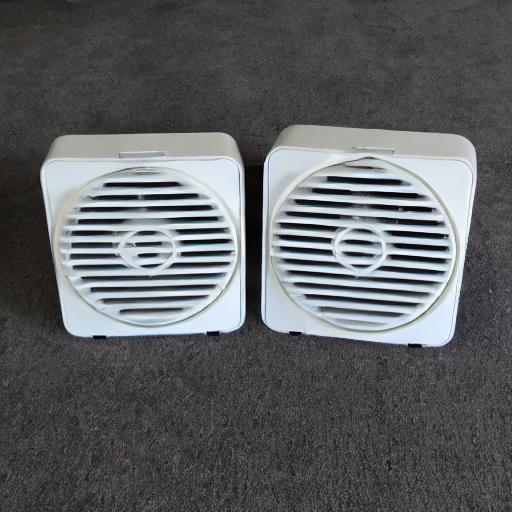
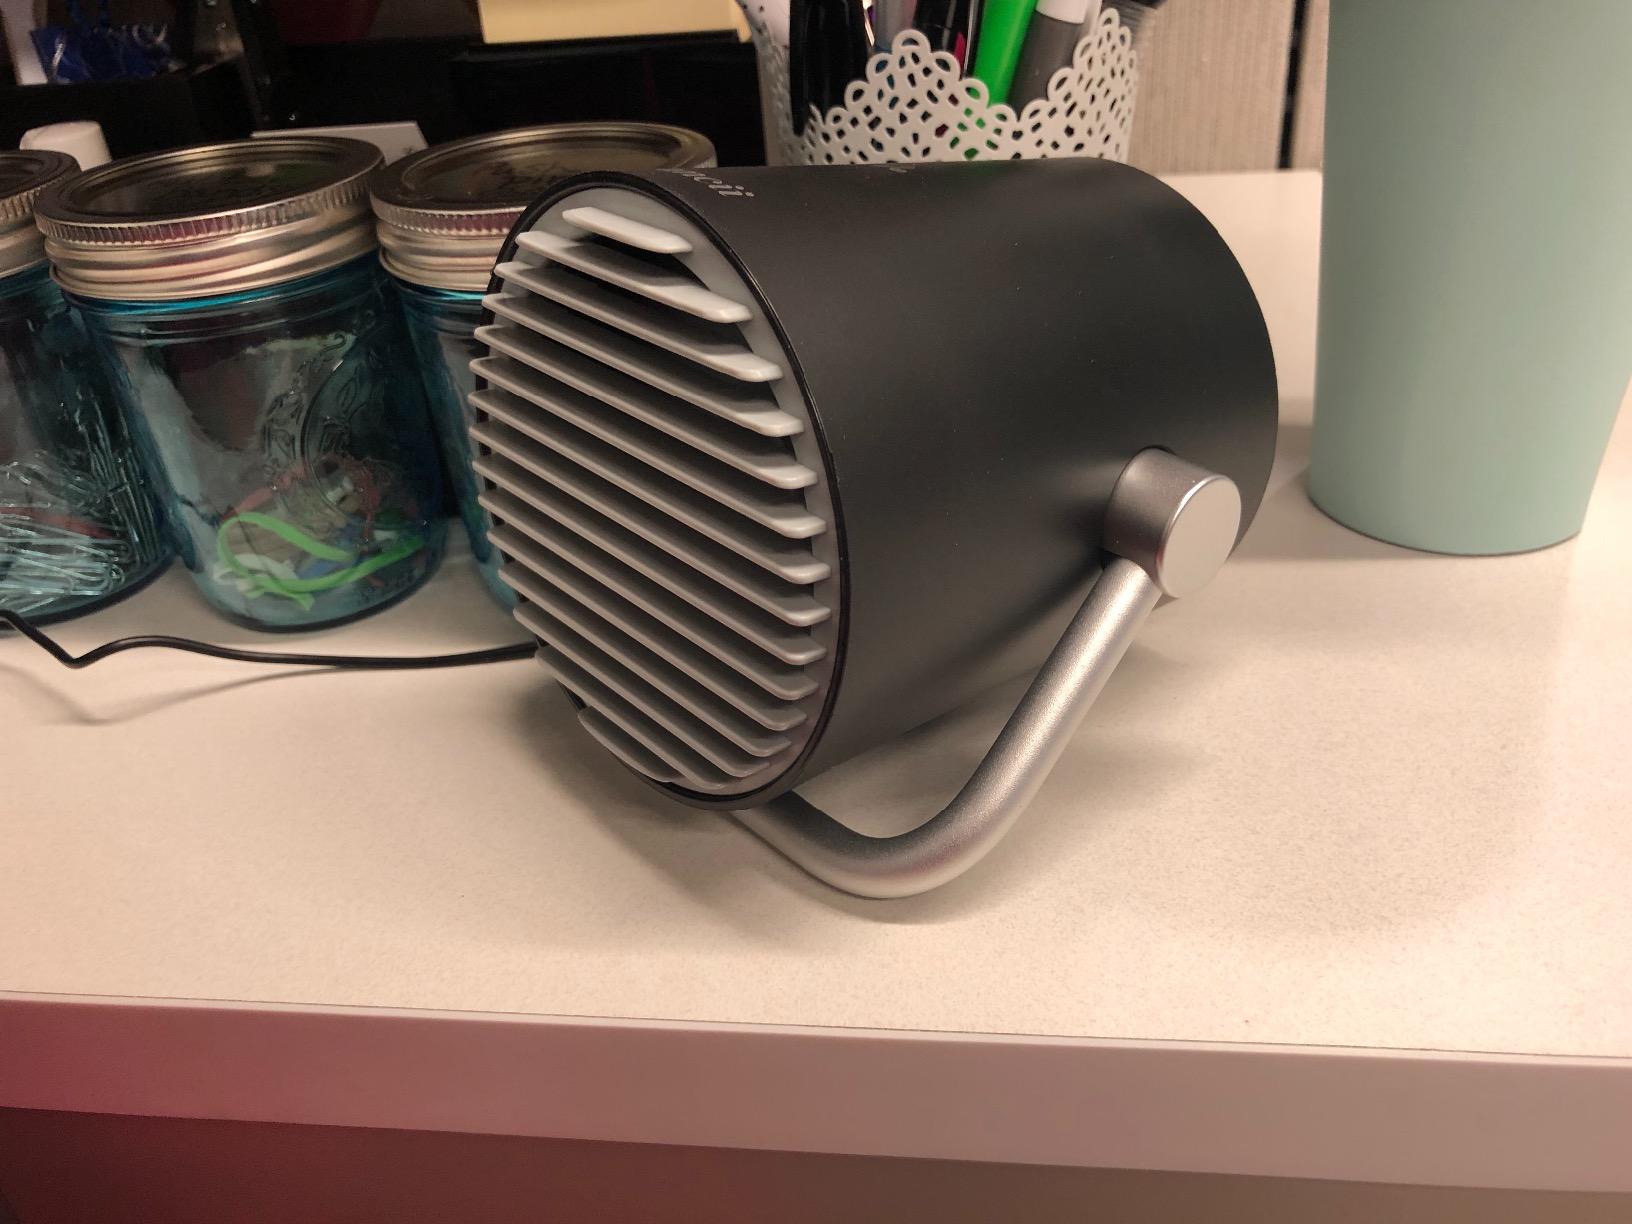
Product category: fan
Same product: no